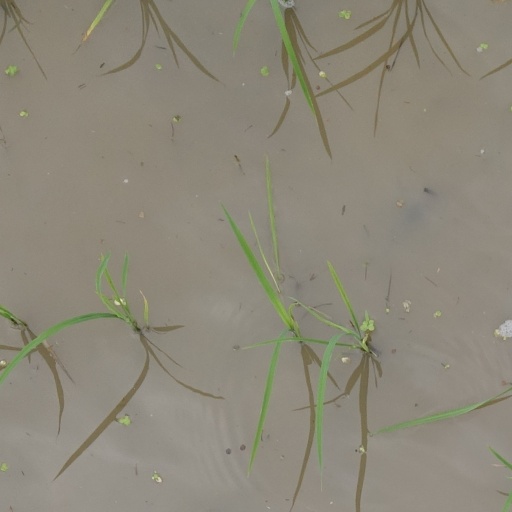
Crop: rice